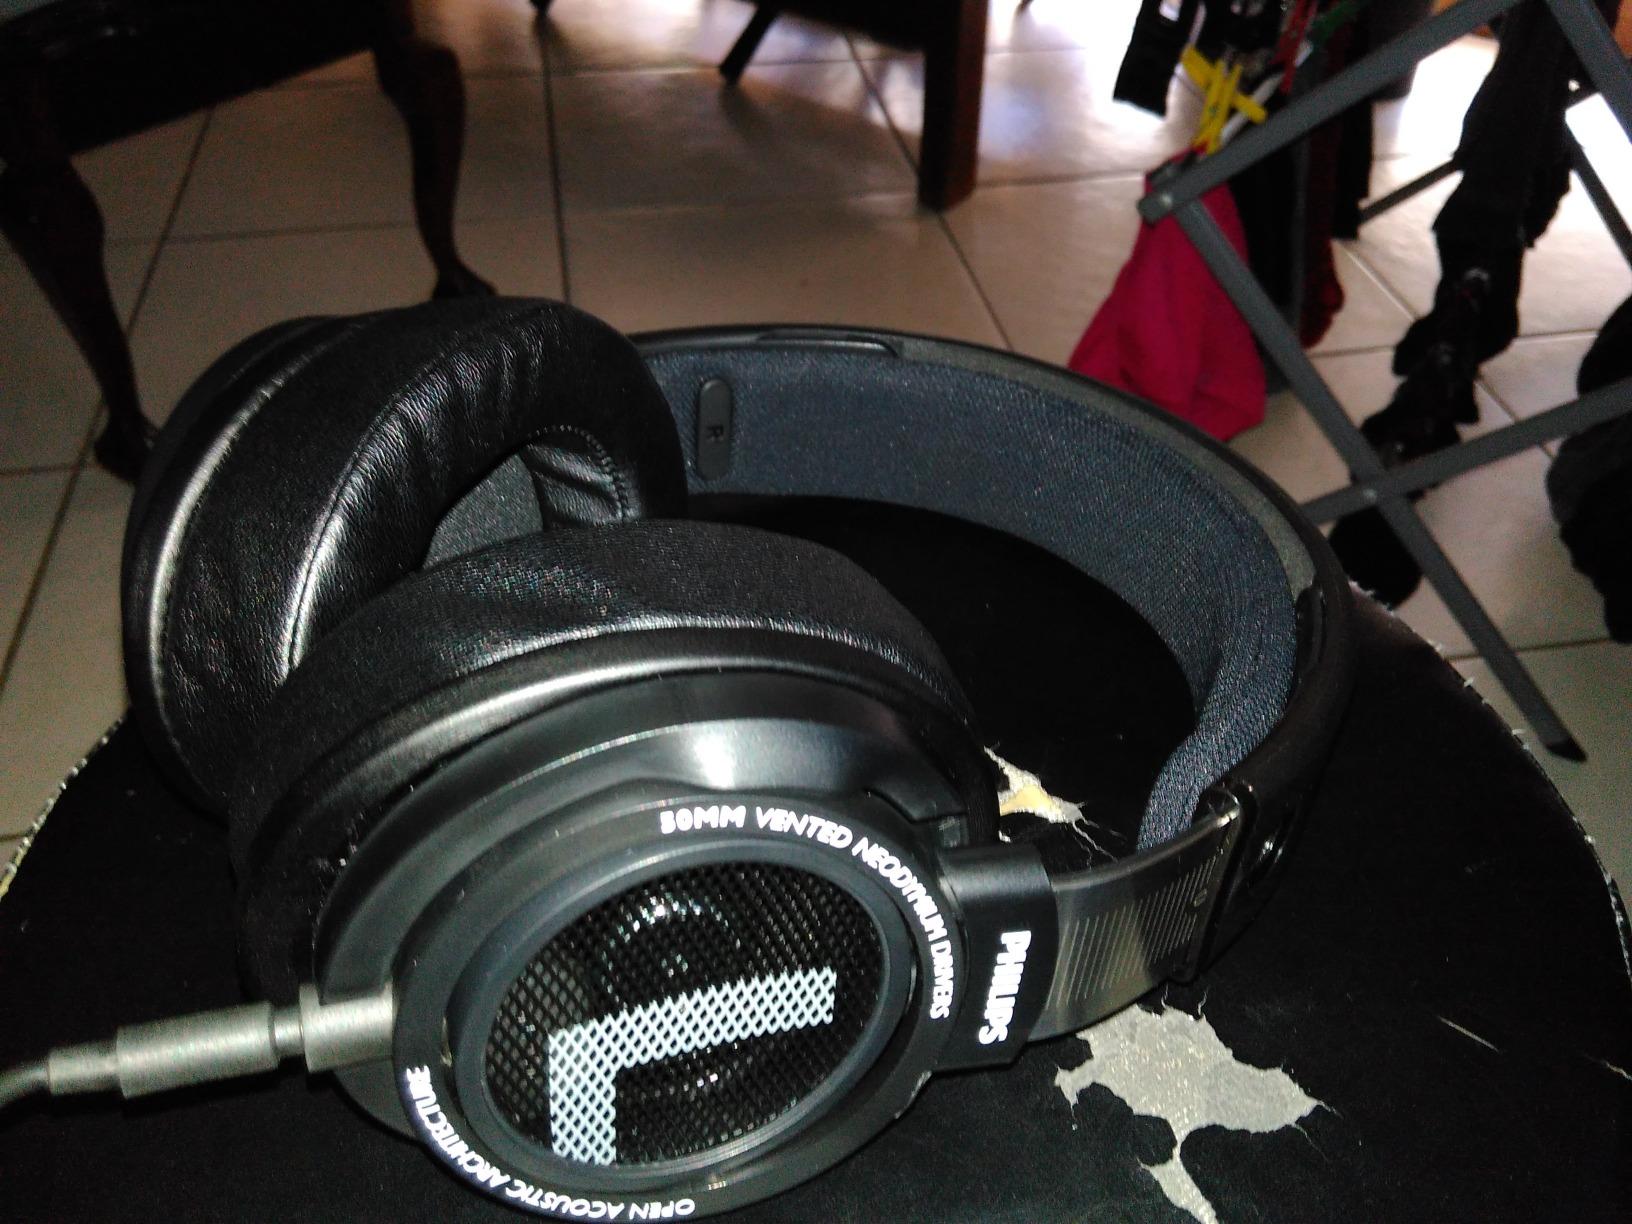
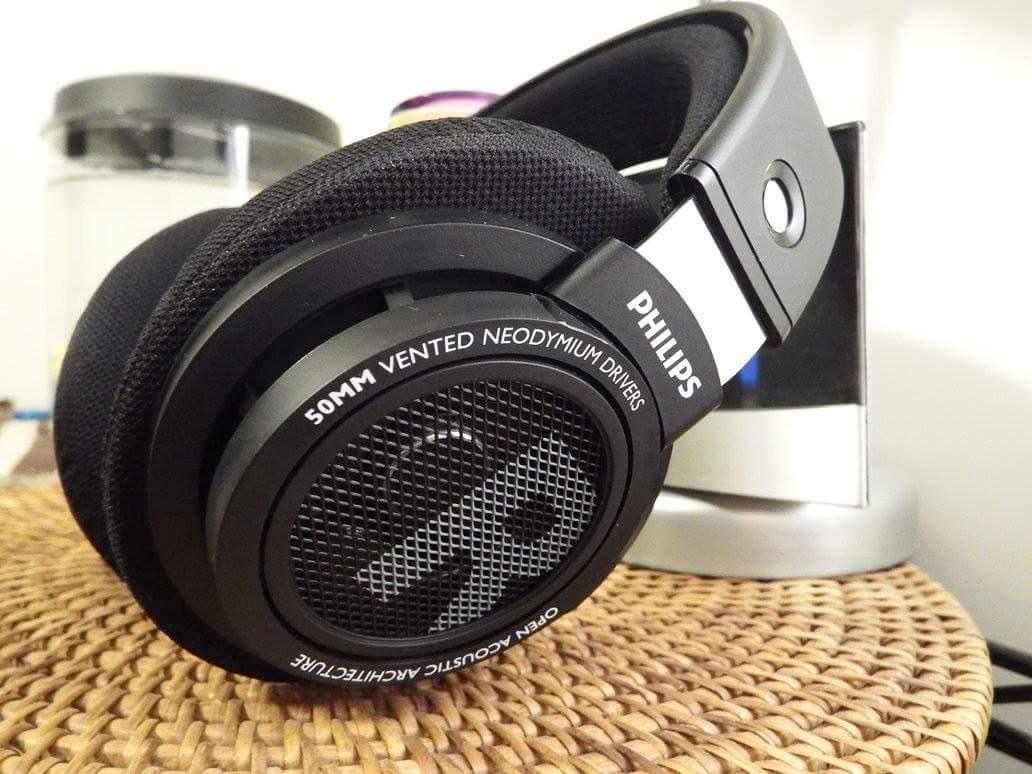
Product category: headphones
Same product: yes